Pizzi (Portuguese footballer)

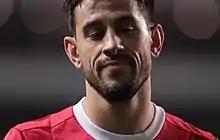
Pizzi with Benfica in 2019

Luis Miguel Afonso Fernandes (born 6 October 1989), known as Pizzi, is a Portuguese professional footballer who plays as a midfielder for Primeira Liga club Estoril.